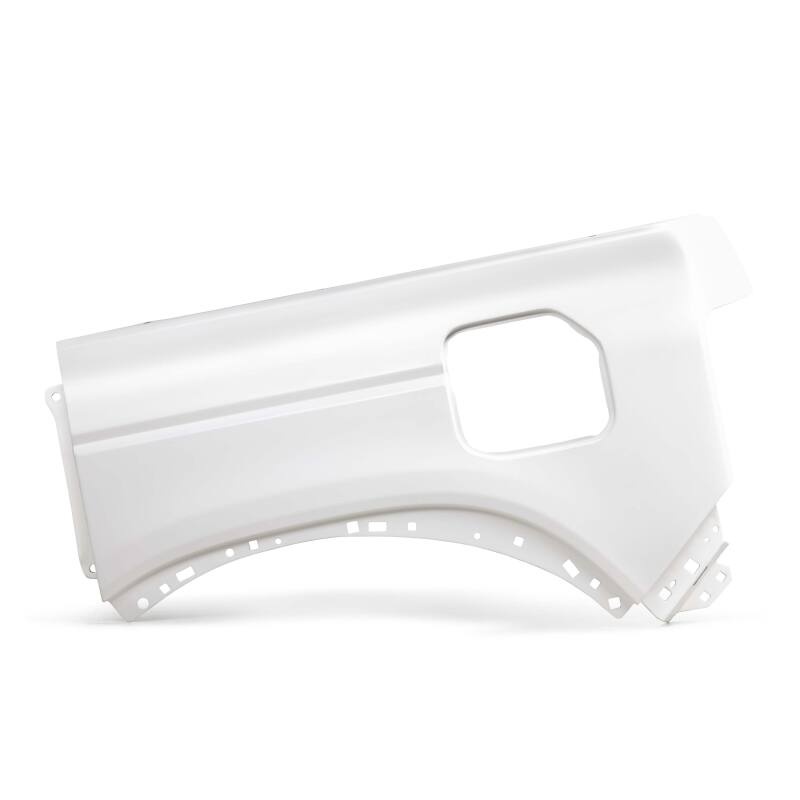
Seibon 21-24 Ford Bronco Everglades Fiberglass Rear Quarter Panel
Seibon 21-24 Ford Bronco Everglades Fiberglass Rear Quarter Panel
Brand: Anderson Composites
Category: Vehicles & Parts > Vehicle Parts & Accessories > Motor Vehicle Parts > Motor Vehicle Frame & Body Parts > Quarter Panels